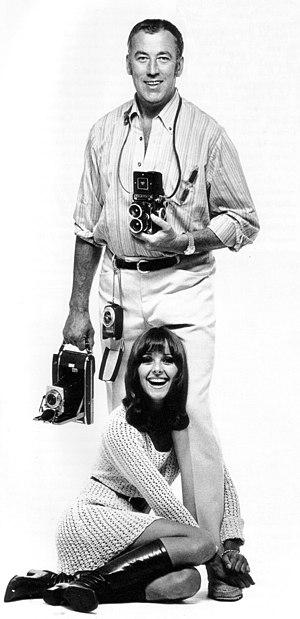
Autoportrait de Walter E. Lautenbacher avec le mannequin Britta Bauer pour l’exposition „Commercial Photography“ à Stuttgart, en 1967
Walter Ernst Hans Werner Lautenbacher, est un photographe de mode de premier ordre figurant parmi les plus influents du 20ème siècle en Allemagne. Le 13 janvier 1969, il fonde avec trois de ses collègues photographes l'Union des photographes artistiques professionnels. De plus, Lautenbacher est considéré comme le veritable fondateur du corps de métier officiel de designer photo en Allemagne.